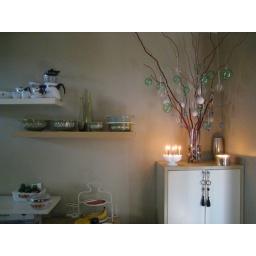
top left shelf - vintage Corningware, vintage Pyrex in blue snowflake and black snowflake. lower shelf - vintage Pyrex in spring blossom green